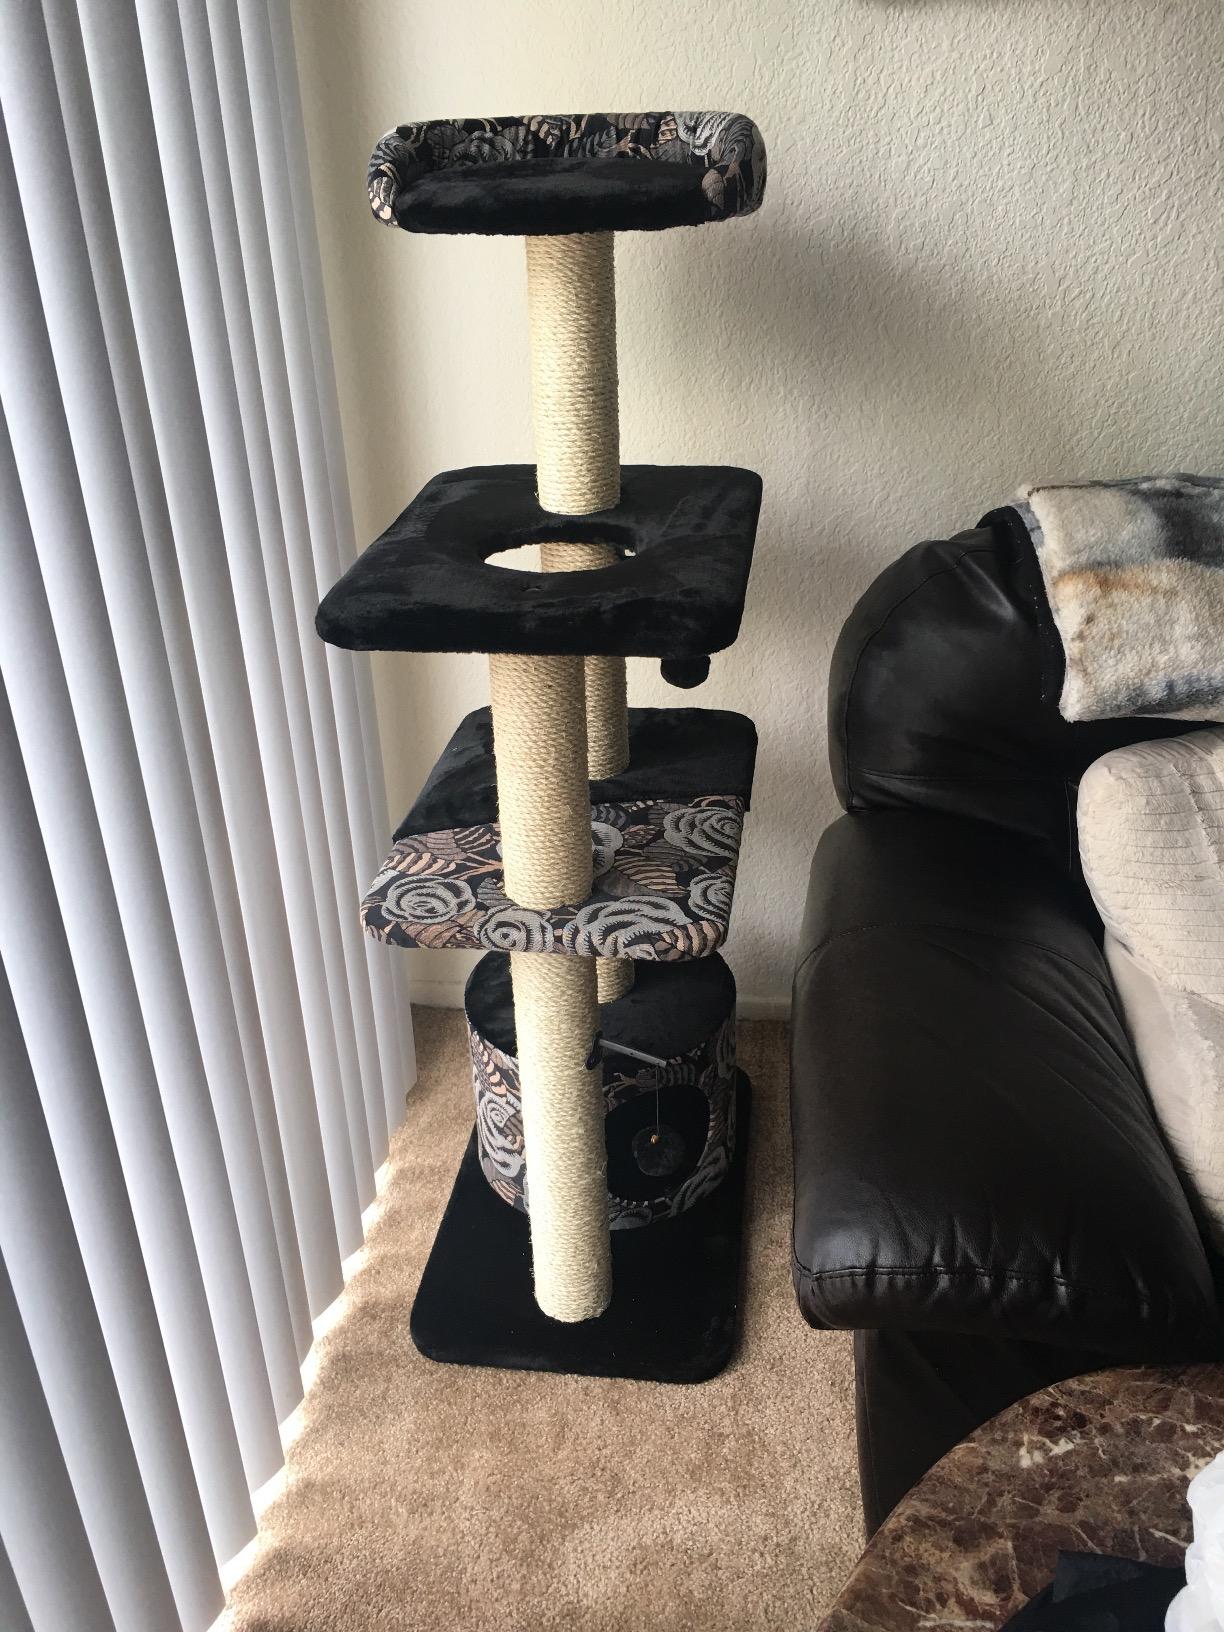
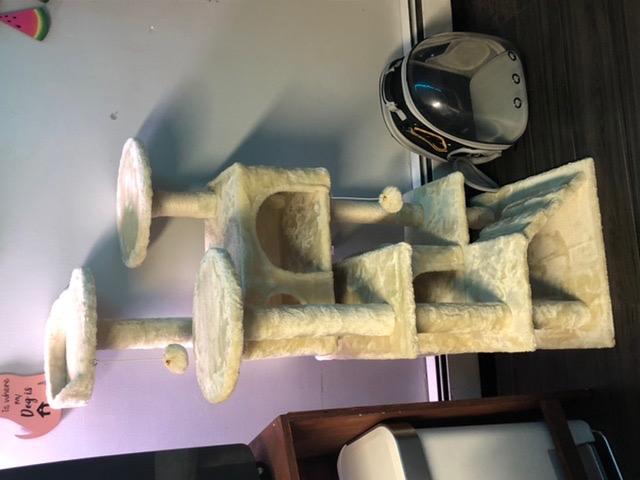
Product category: items_cat tree
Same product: no